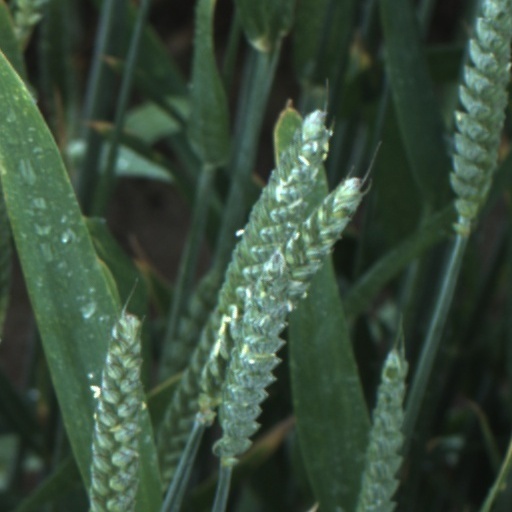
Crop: wheat